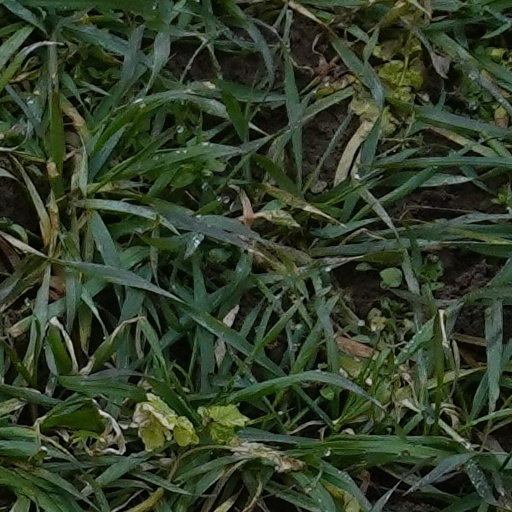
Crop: wheat